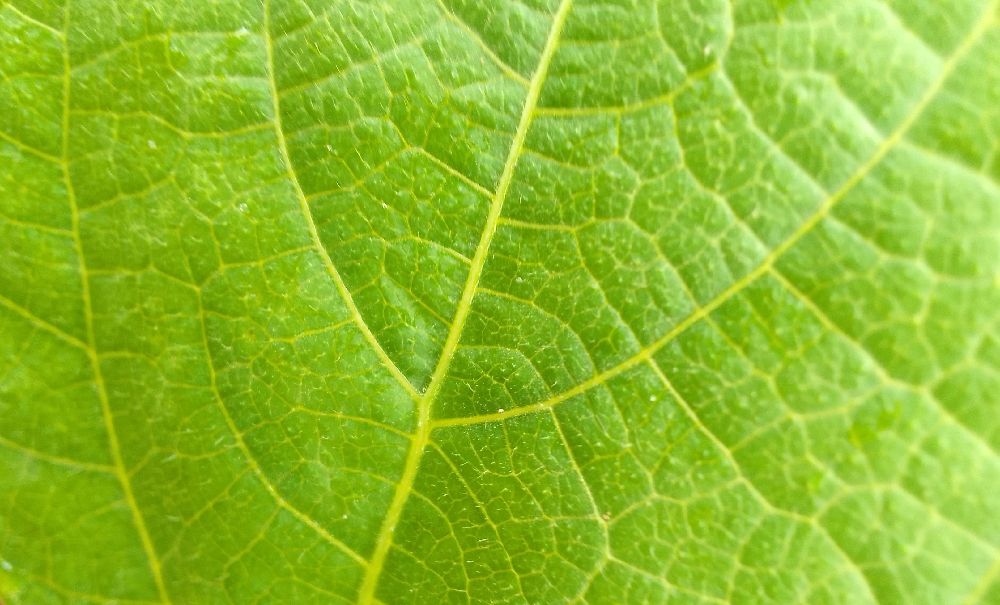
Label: healthy